Fairfield Stags

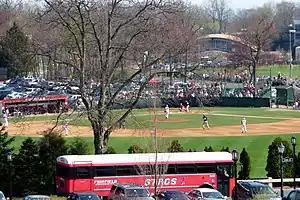
Alumni Baseball Diamond

The Fairfield Stags men's baseball team competes in the Metro Atlantic Athletic Conference of NCAA Division I and plays their home games at the Alumni Baseball Diamond on the campus of Fairfield University. Fairfield fielded its first varsity baseball team in 1951, winning 7 of 12 games. The Stags, coached by Don Cook, made the first of three straight trips to the ECAC New England Tournament in 1977, defeating defending champion University of Maine. The team was MAAC South Champions in 1983, 1991, 1993, 1995 and 1997. Individually, Anthony Hajjar was named a 2010 Louisville Slugger Freshman All-American; Peter Allen was named to the 2008 Brooks Wallace Player of the Year Watch List following his program record setting season in 2007 in which he was ranked nationally in doubles, batting average, and slugging percentage; and Mike Pike was named a 1993 Mizuno Freshman All-American. Keefe Cato, the holder of ten Fairfield pitching records including seven career shutouts and one no-hitter, was the first Fairfield athlete to play in a major professional sport on the major league level after being selected by the Cincinnati Reds in the second round of the 1979 Major League Baseball Draft. He was the Reds’ winning pitcher in his second game. And Rob Gariano, who surpassed Cato's 31 year stand as Fairfield's all-time strikeout leader with 293 strikeouts was drafted in the 36th round of the 2010 Major League Baseball Draft by the San Diego Padres. The Stags are currently coached by 2012 MAAC Coach of the Year Bill Currier.